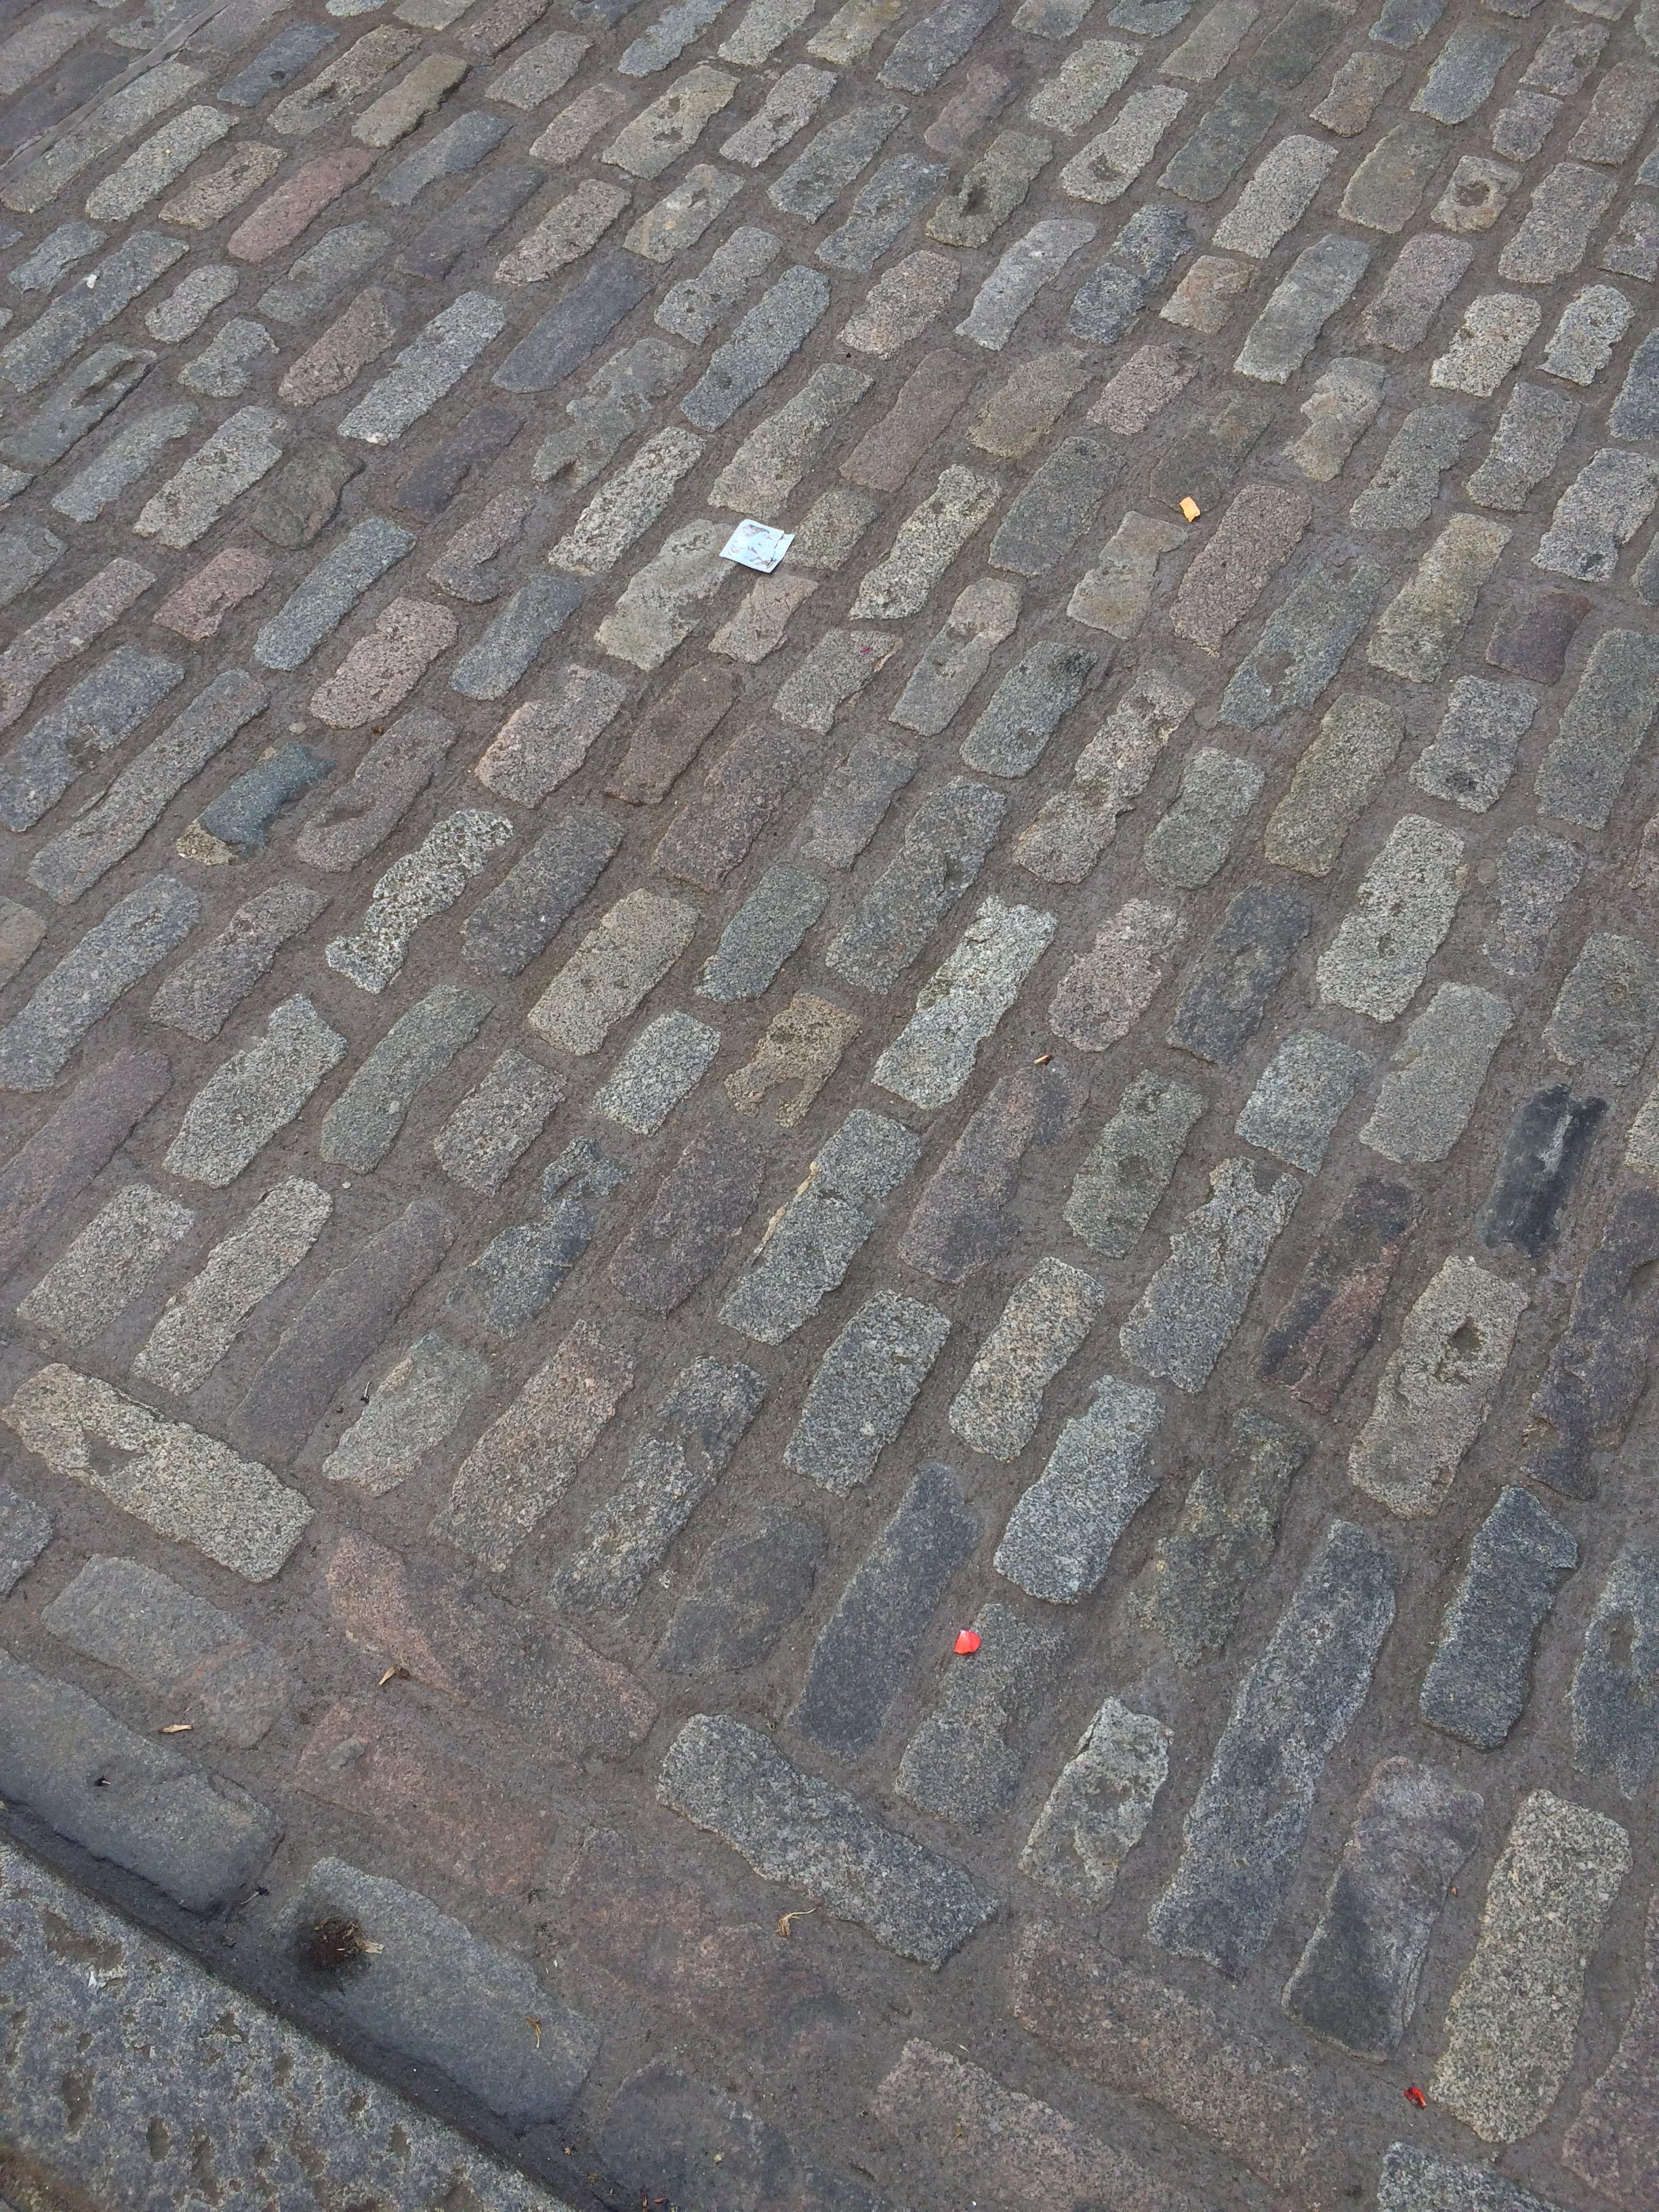
Object: Other plastic wrapper (Plastic bag & wrapper)